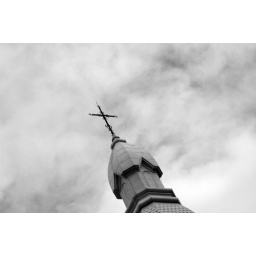
old car photo but edited into black and white - taken in Quebec (or nearby)